Williamsburgh Savings Bank Tower

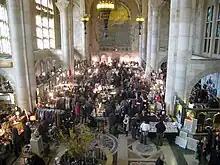
View of banking room in 2010. There is a crowd of people attending a fair in the middle of the banking room. Large windows are visible to the left.

The banking room's ceiling is high. Sources disagree on the size of the banking room, which is oriented north–south. The interior layout includes several spaces that are similar to those found in a church. The room's central nave, for clients and bank officers, was flanked to the east and west by aisles with tellers' desks. At the north end of the banking room, officers worked in a chancel separated from the rest of the space by a low barrier. At the southwestern corner of the banking room, another low barrier delineated the new-accounts area, which had a fireplace. The former mezzanine-level ladies' lounge, above the lobby, has a balustrade overlooking the south end of the banking room.